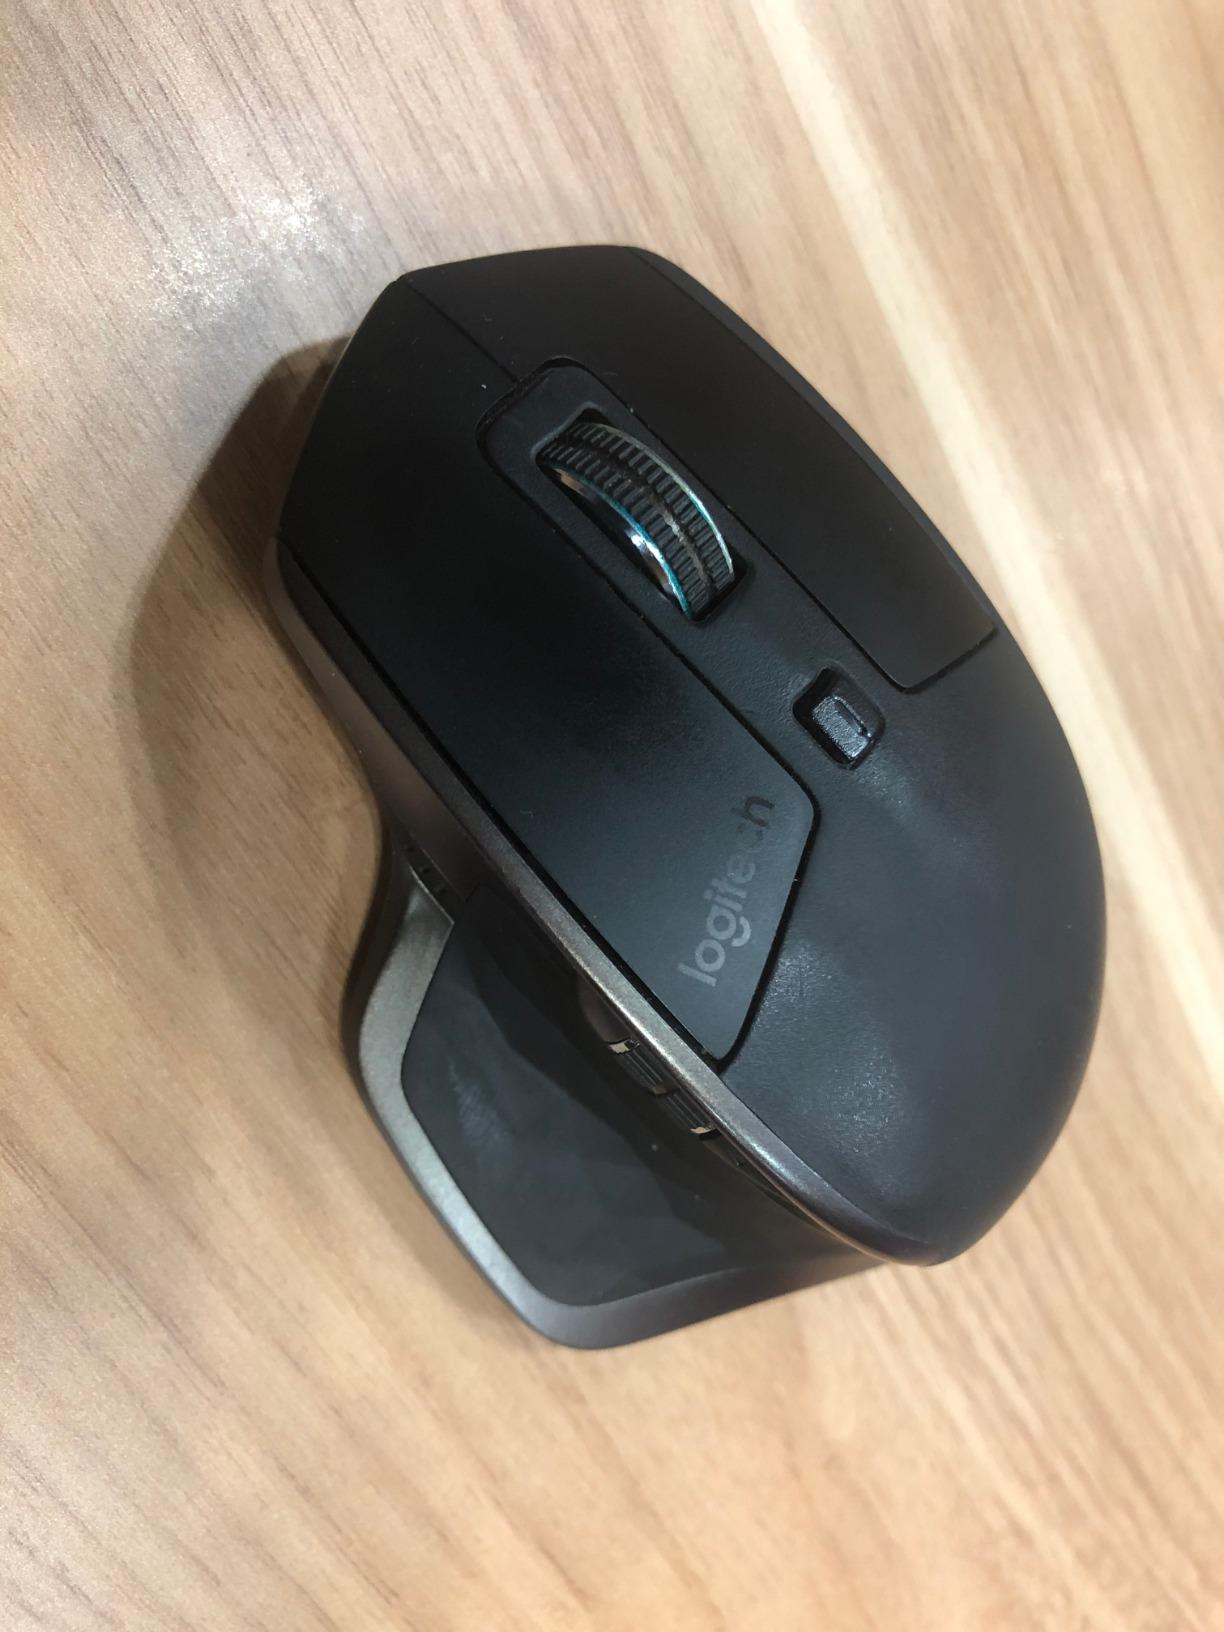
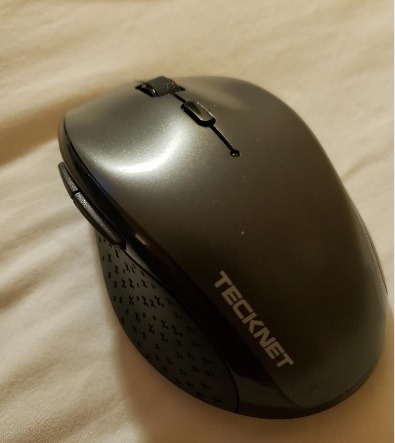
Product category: mouse
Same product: no